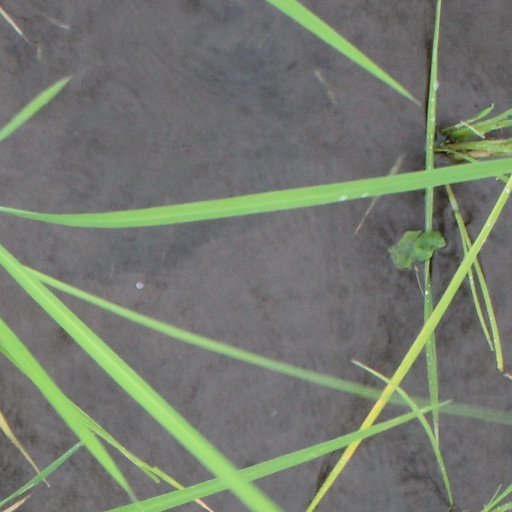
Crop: rice